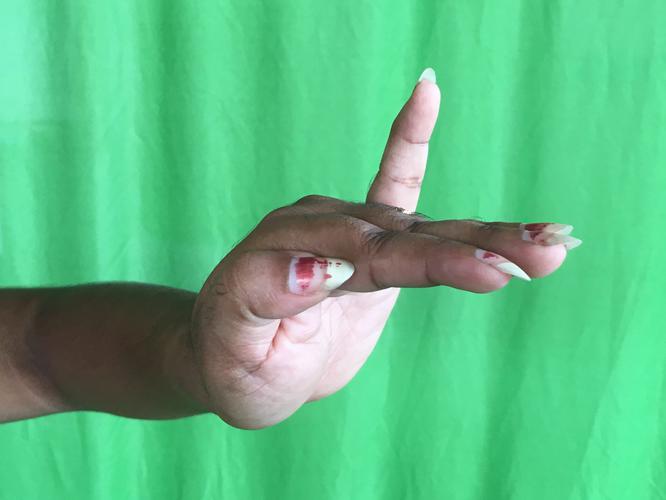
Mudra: Hamsapaksha
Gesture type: double_hand